William Ewart Gladstone

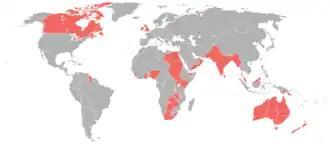
The British Empire in 1898, the year of Gladstone's death

In 1895, at the age of 85, Gladstone bequeathed £40,000 (equivalent to approximately £ today) and much of his 32,000 volume library to found St Deiniol's Library in Hawarden, Wales. It had begun with just 5,000 items at his father's home Fasque, which were transferred to Hawarden for research in 1851.